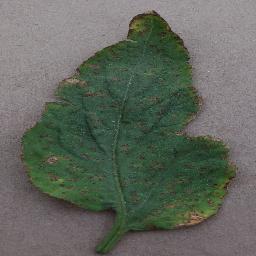
Label: Tomato___Bacterial_spot